Foreign policy of Xi Jinping

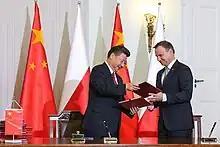
Xi in an official visit to Warsaw, where he and Poland's president Andrzej Duda signed a declaration on strategic partnership.

Relations between China and India had ups and downs under Xi, later deteriorating due to various factors. In 2013, the two countries had a standoff in Depsang for three weeks, which ended with no border change. In 2017, the two countries again had a standoff over a Chinese construction of a road in Doklam, a territory both claimed by Bhutan, India's ally, and China, though by 28 August, both countries mutually disengaged. The most serious crisis in the relationship came when the two countries had a deadly clash in 2020 at the Line of Actual Control, leaving some soldiers dead. The clashes created a serious deterioration in relations, with China seizing 2,000 km territory that India controlled.